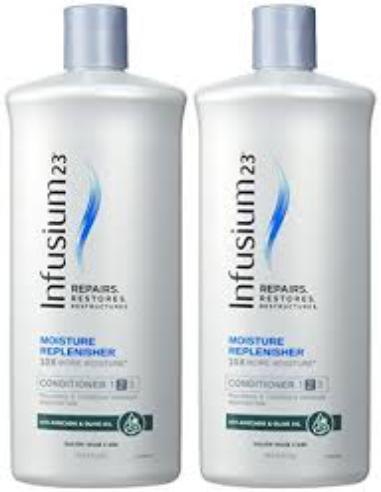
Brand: Infusium 23
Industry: Necessities